Genpei War

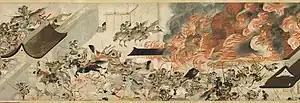
The Heiji rebellion (1159) and the subsequent rise of the Taira were the main cause of the Genpei War 20 years later.

The Genpei War was the culmination of a decades-long conflict between the two aforementioned clans over dominance of the Imperial court and, by extension, control of Japan. In the Hōgen Rebellion and in the Heiji Rebellion of earlier decades, the Minamoto attempted to regain control from the Taira and failed.